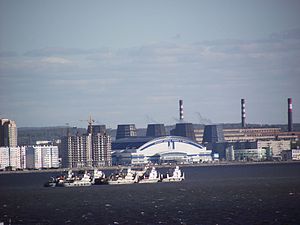
VM i bandy 2015
Arena Jerofej
Verdensmesterskabet i bandy 2015 var det 35. VM i bandy gennem tiden, og mesterskabet arrangeredes af Federation of International Bandy. Mesterskabet var opdelt i et A-VM, som blev spillet i perioden 29. marts - 4. april 2015, og et B-VM, der blev spillet i perioden 1. februar - 6. februar. Begge turneringer afholdtes i Arena Jerofej i Khabarovsk, Rusland. A-VM havde deltagelse af otte hold, mens ni hold deltog i B-VM. Letland spillede med i begge turneringer, efter at Canada meldte afbud til A-VM.